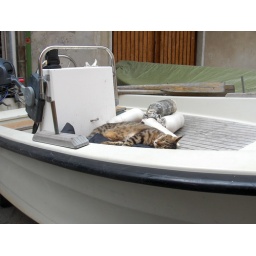
sleeping cat under our apartment